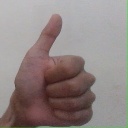
अक्षर: थ